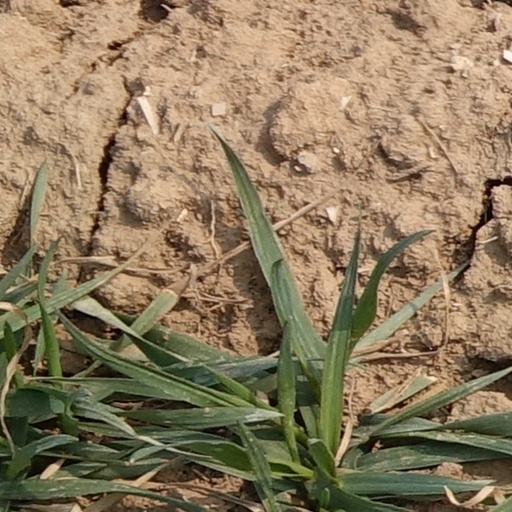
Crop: wheat